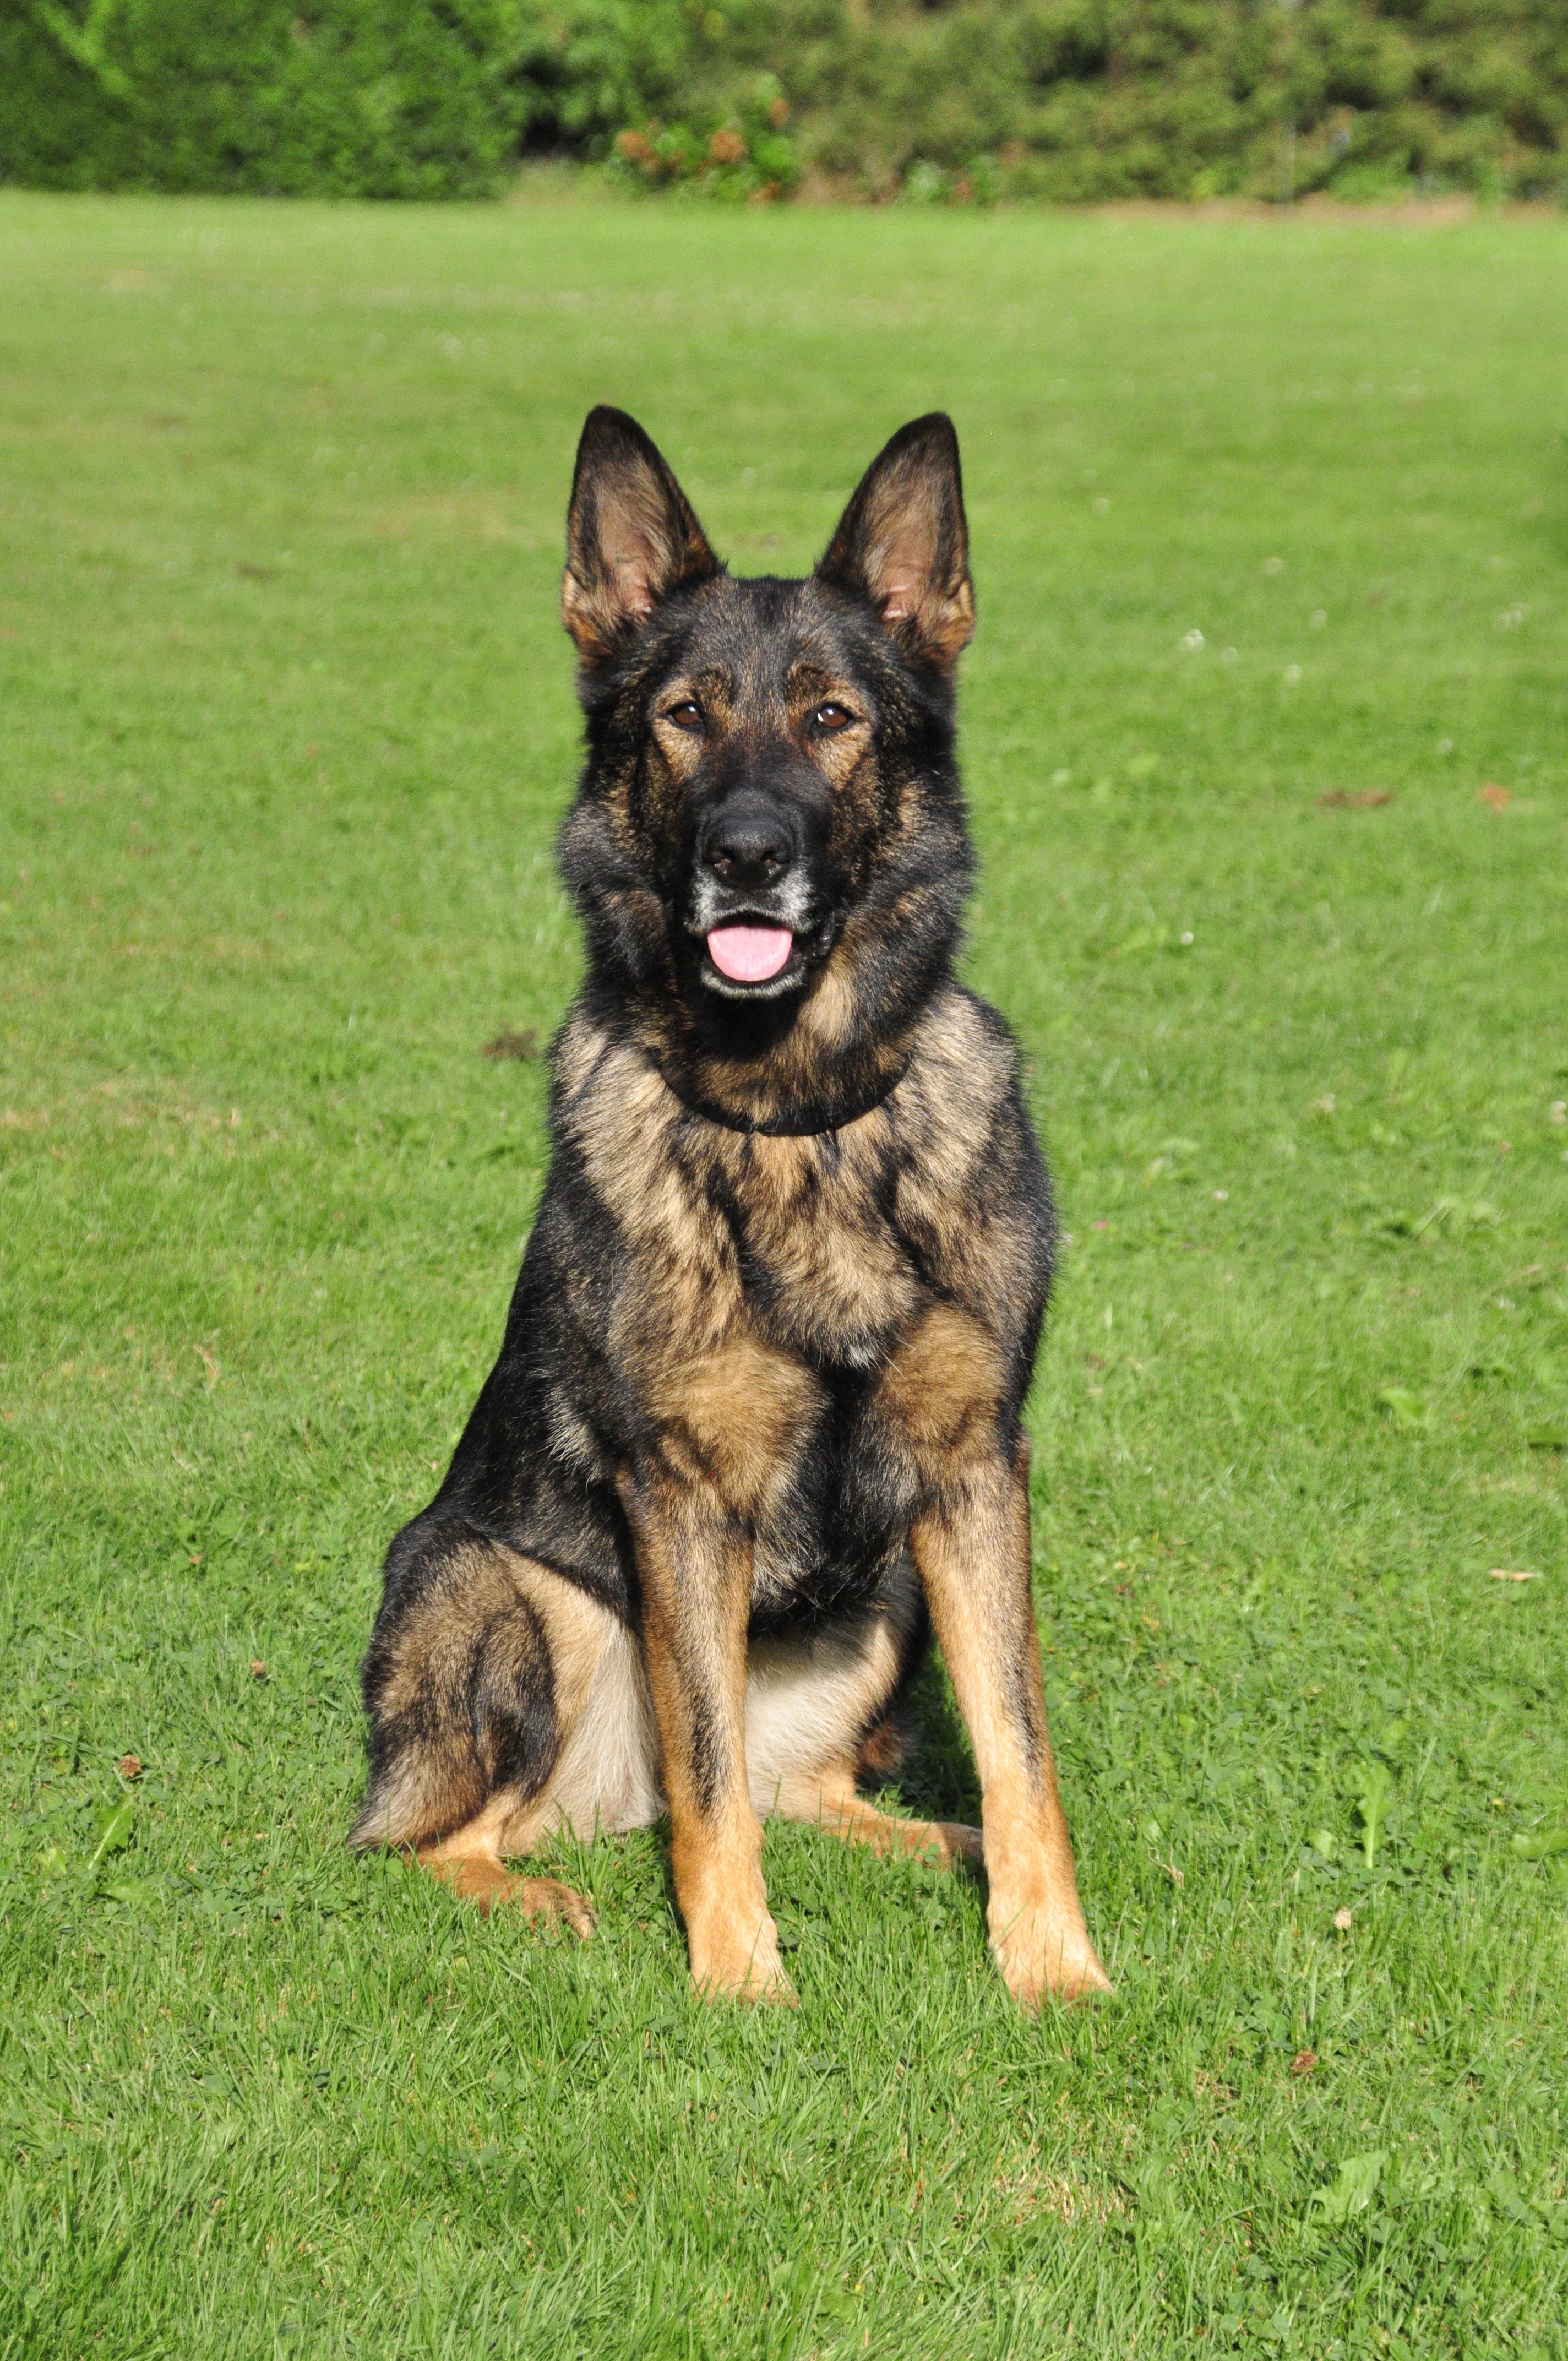
dog, pet, mammal, german shepherd, shepherd, vertebrate, dog breed, working dog, remote access, old german shepherd dog, belgian shepherd, belgian shepherd malinois, dutch shepherd dog, dog like mammal, saarloos wolfdog, wolfdog, czechoslovakian wolfdog, carnivoran, dog breed group, east siberian laika, shiloh shepherd dog, norwegian elkhound, east european shepherd, german shepherd dog, bohemian shepherd, tervuren, king shepherd